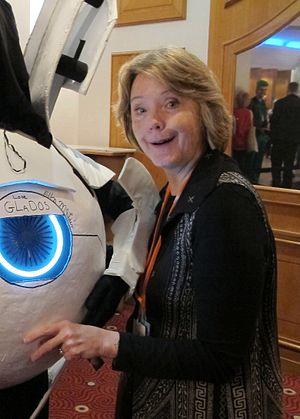
Ellen McLain, originaire de Nashville dans le Tennessee, est une chanteuse d'opéra et doubleuse américaine.